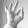
ASL letter: F